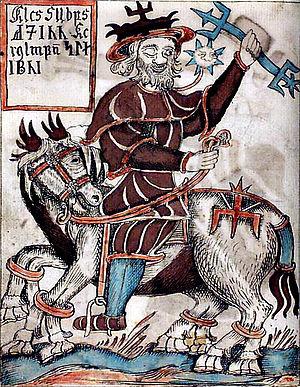
Dans la mythologie nordique, les Ases, du vieil islandais Æsir, ásafólk, ása ættir, forment le groupe de dieux principaux, associés ou apparentés à Odin, et habitant la cité d'Ásgard. Ils coexistent avec deux autres groupes de divinités : les Vanes et les Dises. Les Ases sont souvent mentionnés sous le terme de guðin ce qui signifie « dieux ». Les déesses Ases peuvent aussi être appelées Asynes.